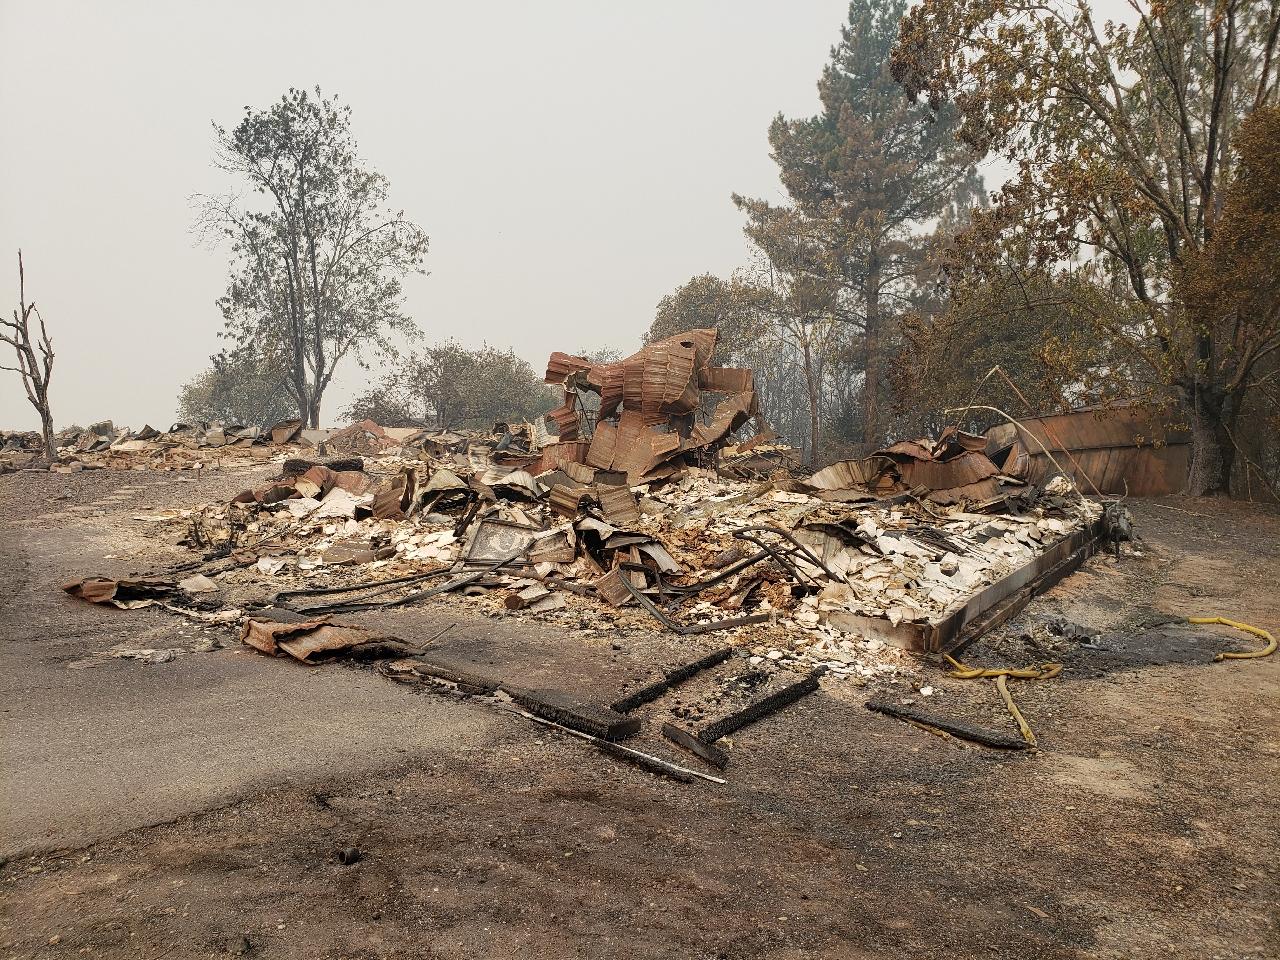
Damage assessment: destroyed